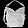
Label: Bag